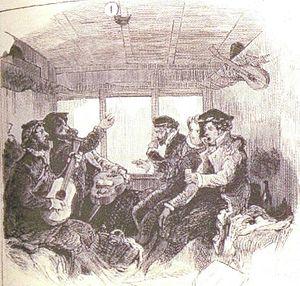
L'Estudiantina Espagnola en route pour Paris où elle va triompher le Mardi Gras 5 mars 1878.
Les sociétés festives ou – et – carnavalesques sont des associations de personnes réunies par l'amour de l'amusement et du divertissement.